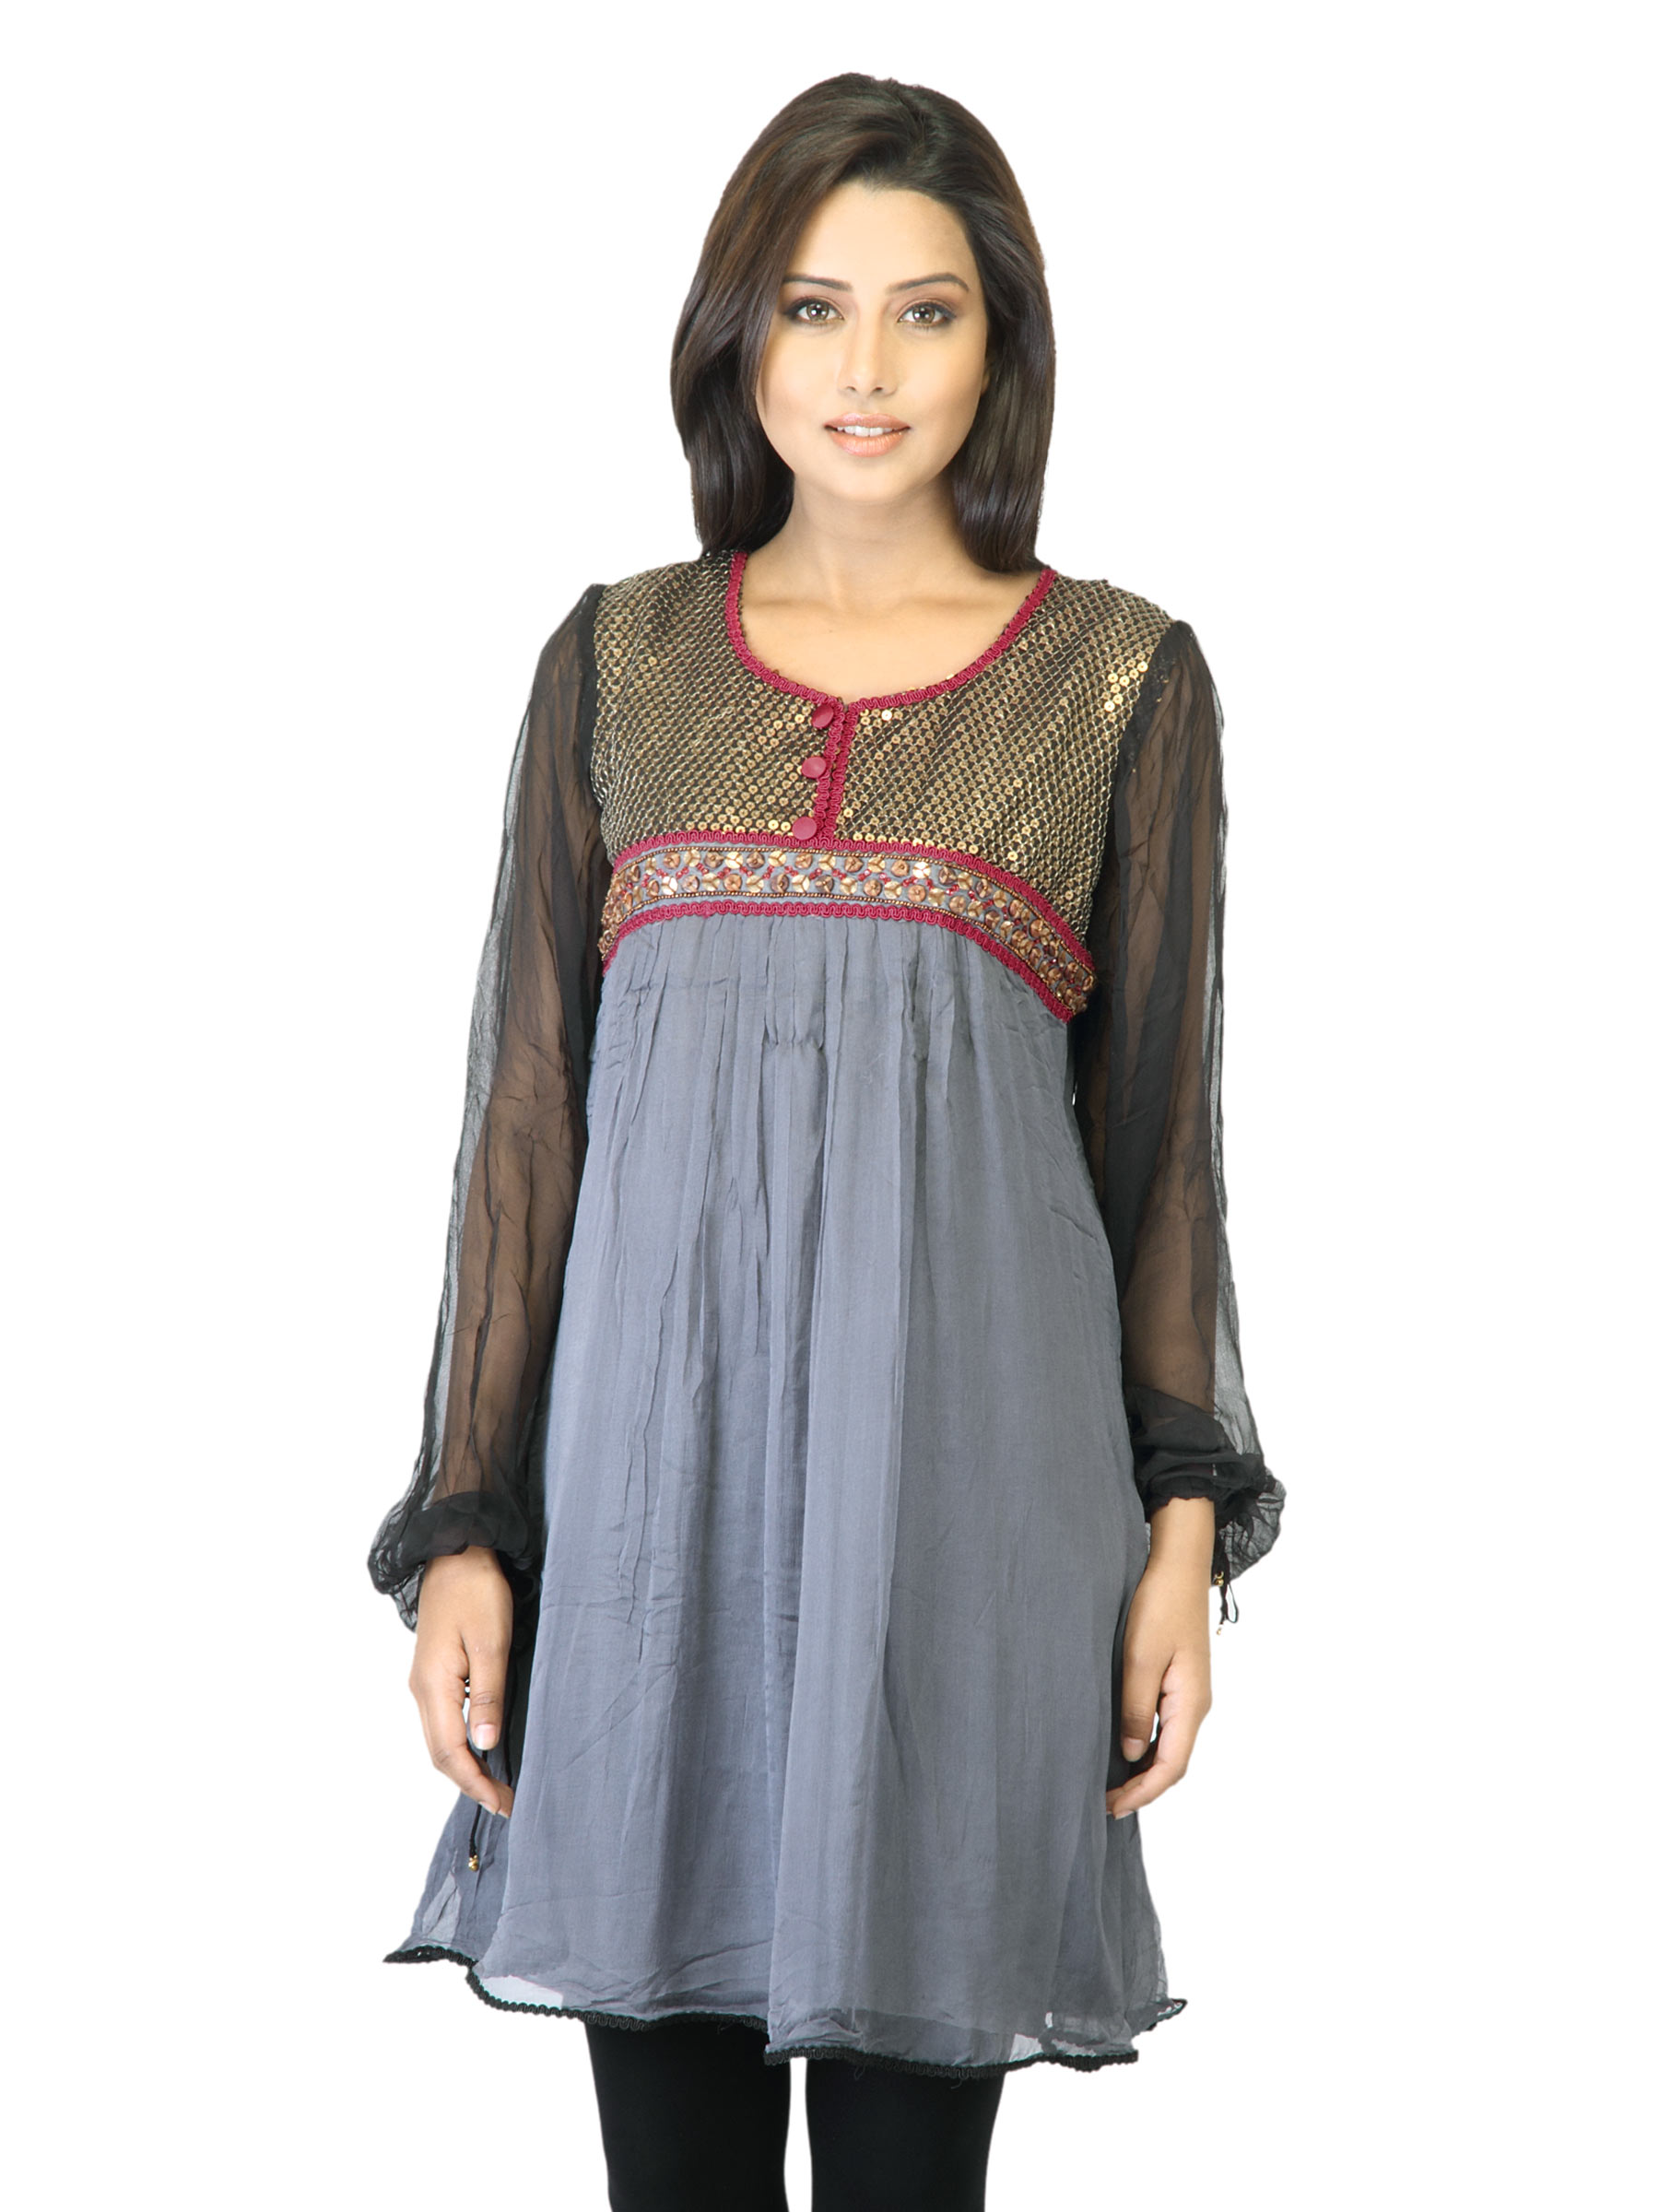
La-Emotio Women Grey Kurta
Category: Apparel / Topwear / Kurtas
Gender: Women
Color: Grey
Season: Fall 2011
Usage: Ethnic